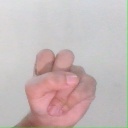
अक्षर: स